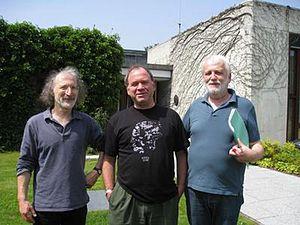
Alexander Lubotzky, né le 28 juin 1956 à Tel Aviv, est mathematicien israélien qui travaille en théorie des groupes et en combinatoire Il est un ancien directeur de l'Institut des mathématiques à Université hébraïque de Jérusalem. Ancien homme politique, il a siégé à la Knesset comme membre du parti de la Troisième Voie entre 1996 et 1999.